On Basilisk Station

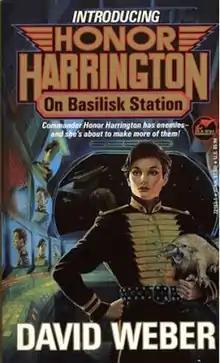
First edition

On Basilisk Station is a science fiction novel by American writer David Weber, first published in 1993. It is the first book in his Honor Harrington series, and follows Commander Honor Harrington and Her Majesty’s light cruiser "Fearless" during their assignment to the Basilisk system. Though Basilisk Station and the planet of Medusa have become a dumping ground for military officers from Honor's home star system of Manticore who are currently in disfavor, she is determined to discharge her duty regardless of the circumstances.